Chūō-Maebashi Station

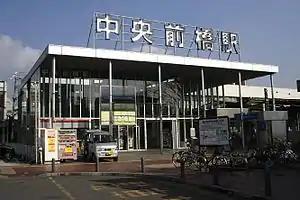
Chūō-Maebashi Station in March 2011

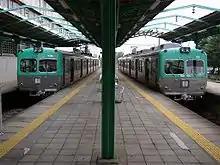
Platform

Chūō-Maebashi Station is a terminal station of the Jōmō Line, and is located 25.4 kilometers from the opposing terminus of the line at .